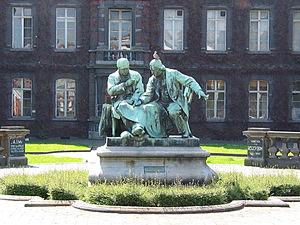
Mons (Belgique), statue des deux fondateurs de «
La Faculté polytechnique de Mons, est la plus ancienne institution universitaire de la ville de Mons et la première école d'ingénieurs créée en Belgique. Elle s'appelait alors « École des mines du Hainaut ». Ses fondateurs sont Jean-Baptiste Thorn, Adolphe-Barthélemy Devillez et Théophile Guibal. Le succès de la transposition du modèle centralien à Mons depuis 1836 servit de référence aux édiles lillois lors de la réforme en 1872 de l'École des arts industriels et des mines, créée en 1854, et transformée en un Institut industriel du Nord.
L'université de Mons est une université francophone de Belgique située à Mons, chef-lieu de la province de Hainaut, à proximité de la frontière franco-belge.
Louis Henri Devillez, né à Mons le 19 juillet 1855 et mort à Ixelles le 2 février 1941, est un sculpteur, dessinateur, peintre et médailleur belge.